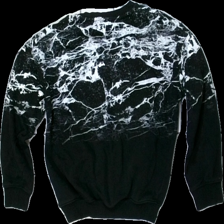
View: back
Type: Sweater
Category: Children
Brand: H&M
Colors: White, Black
Material: 42% viscose 58% cotton
Pattern: Other
Cut: Regular
Size: 134
Season: All
Stains: Major
Damage: fläckar arm
Damage location: bottom left
Damage 2 location: bottom center
Price range: <50
Recommended usage: Export
Description: svart långärmad tjocktröja med marmor mönster, fläck arm